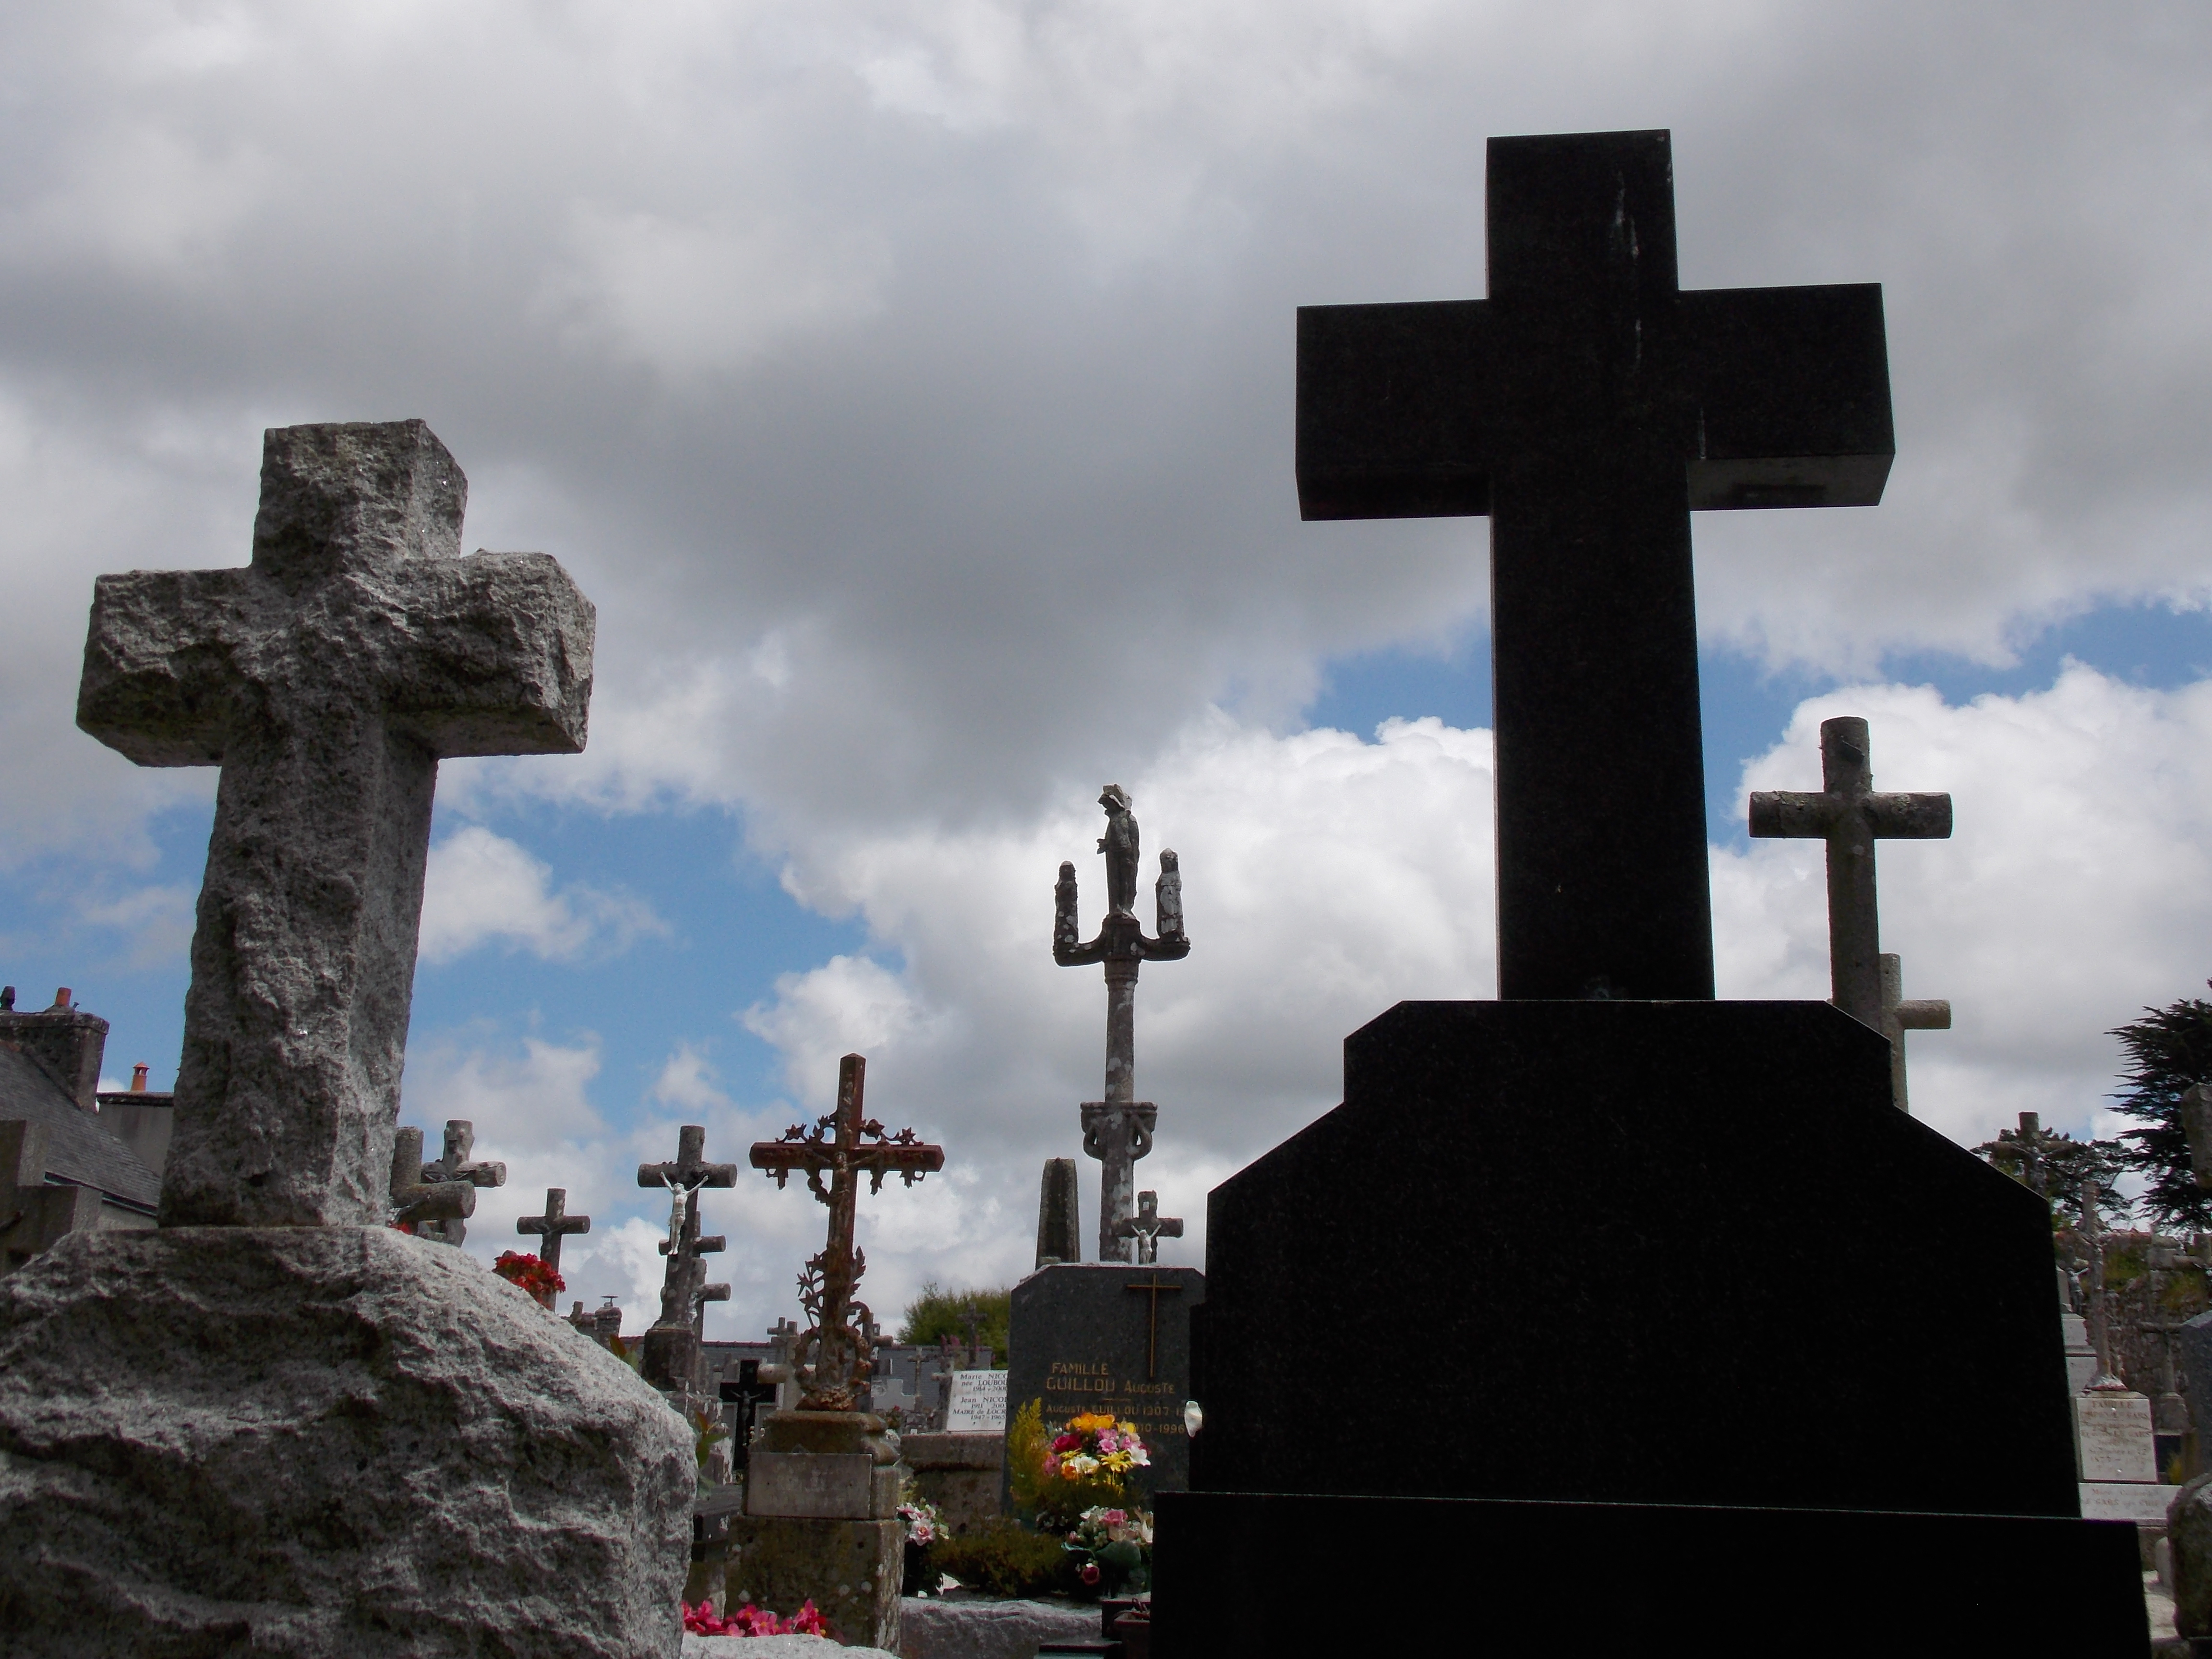
grave yard, church, christian, catholic, halloween, christ, cross, flowers, sky, stone, sculpture, middle ages, nature, daytime, symbol, atmosphere, atmospheric phenomenon, line, artifact, landmark, cemetery, religious item, memorial, morning, sunlight, headstone, grave, symmetry, holy places, crucifix, ritual, nonbuilding structure, stock photography, monument